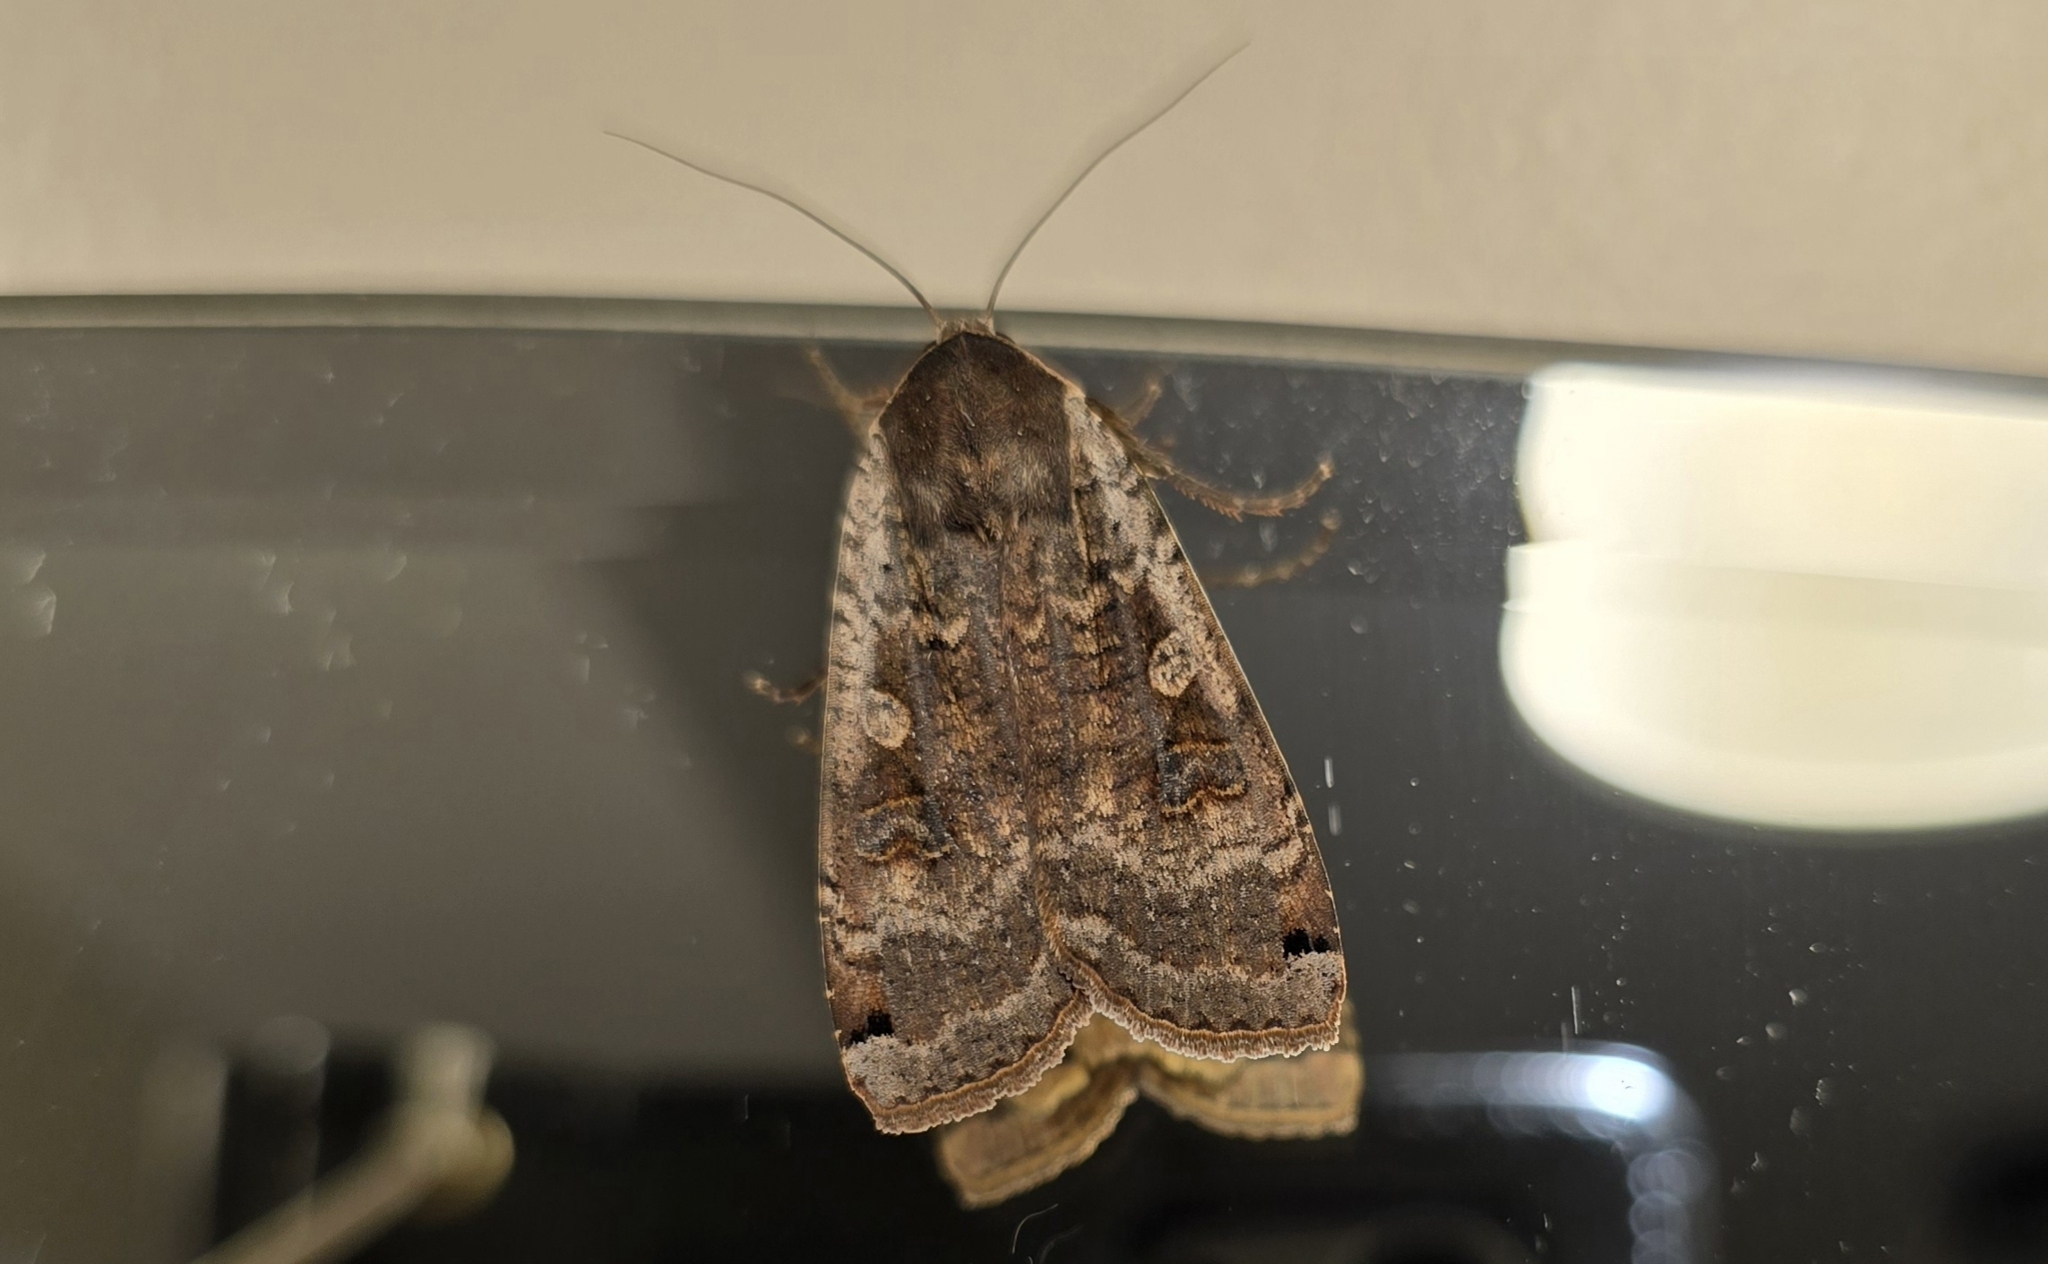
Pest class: cutworms